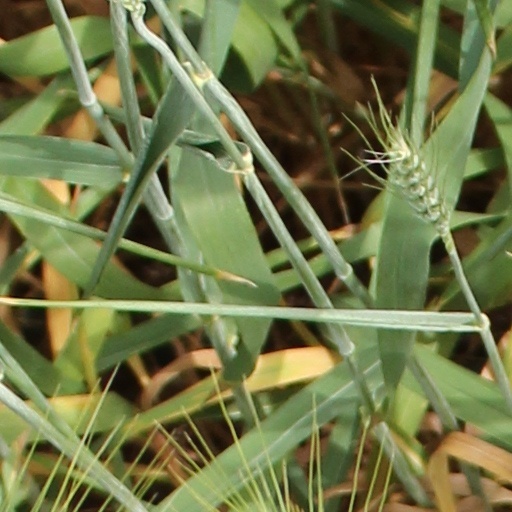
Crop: wheat